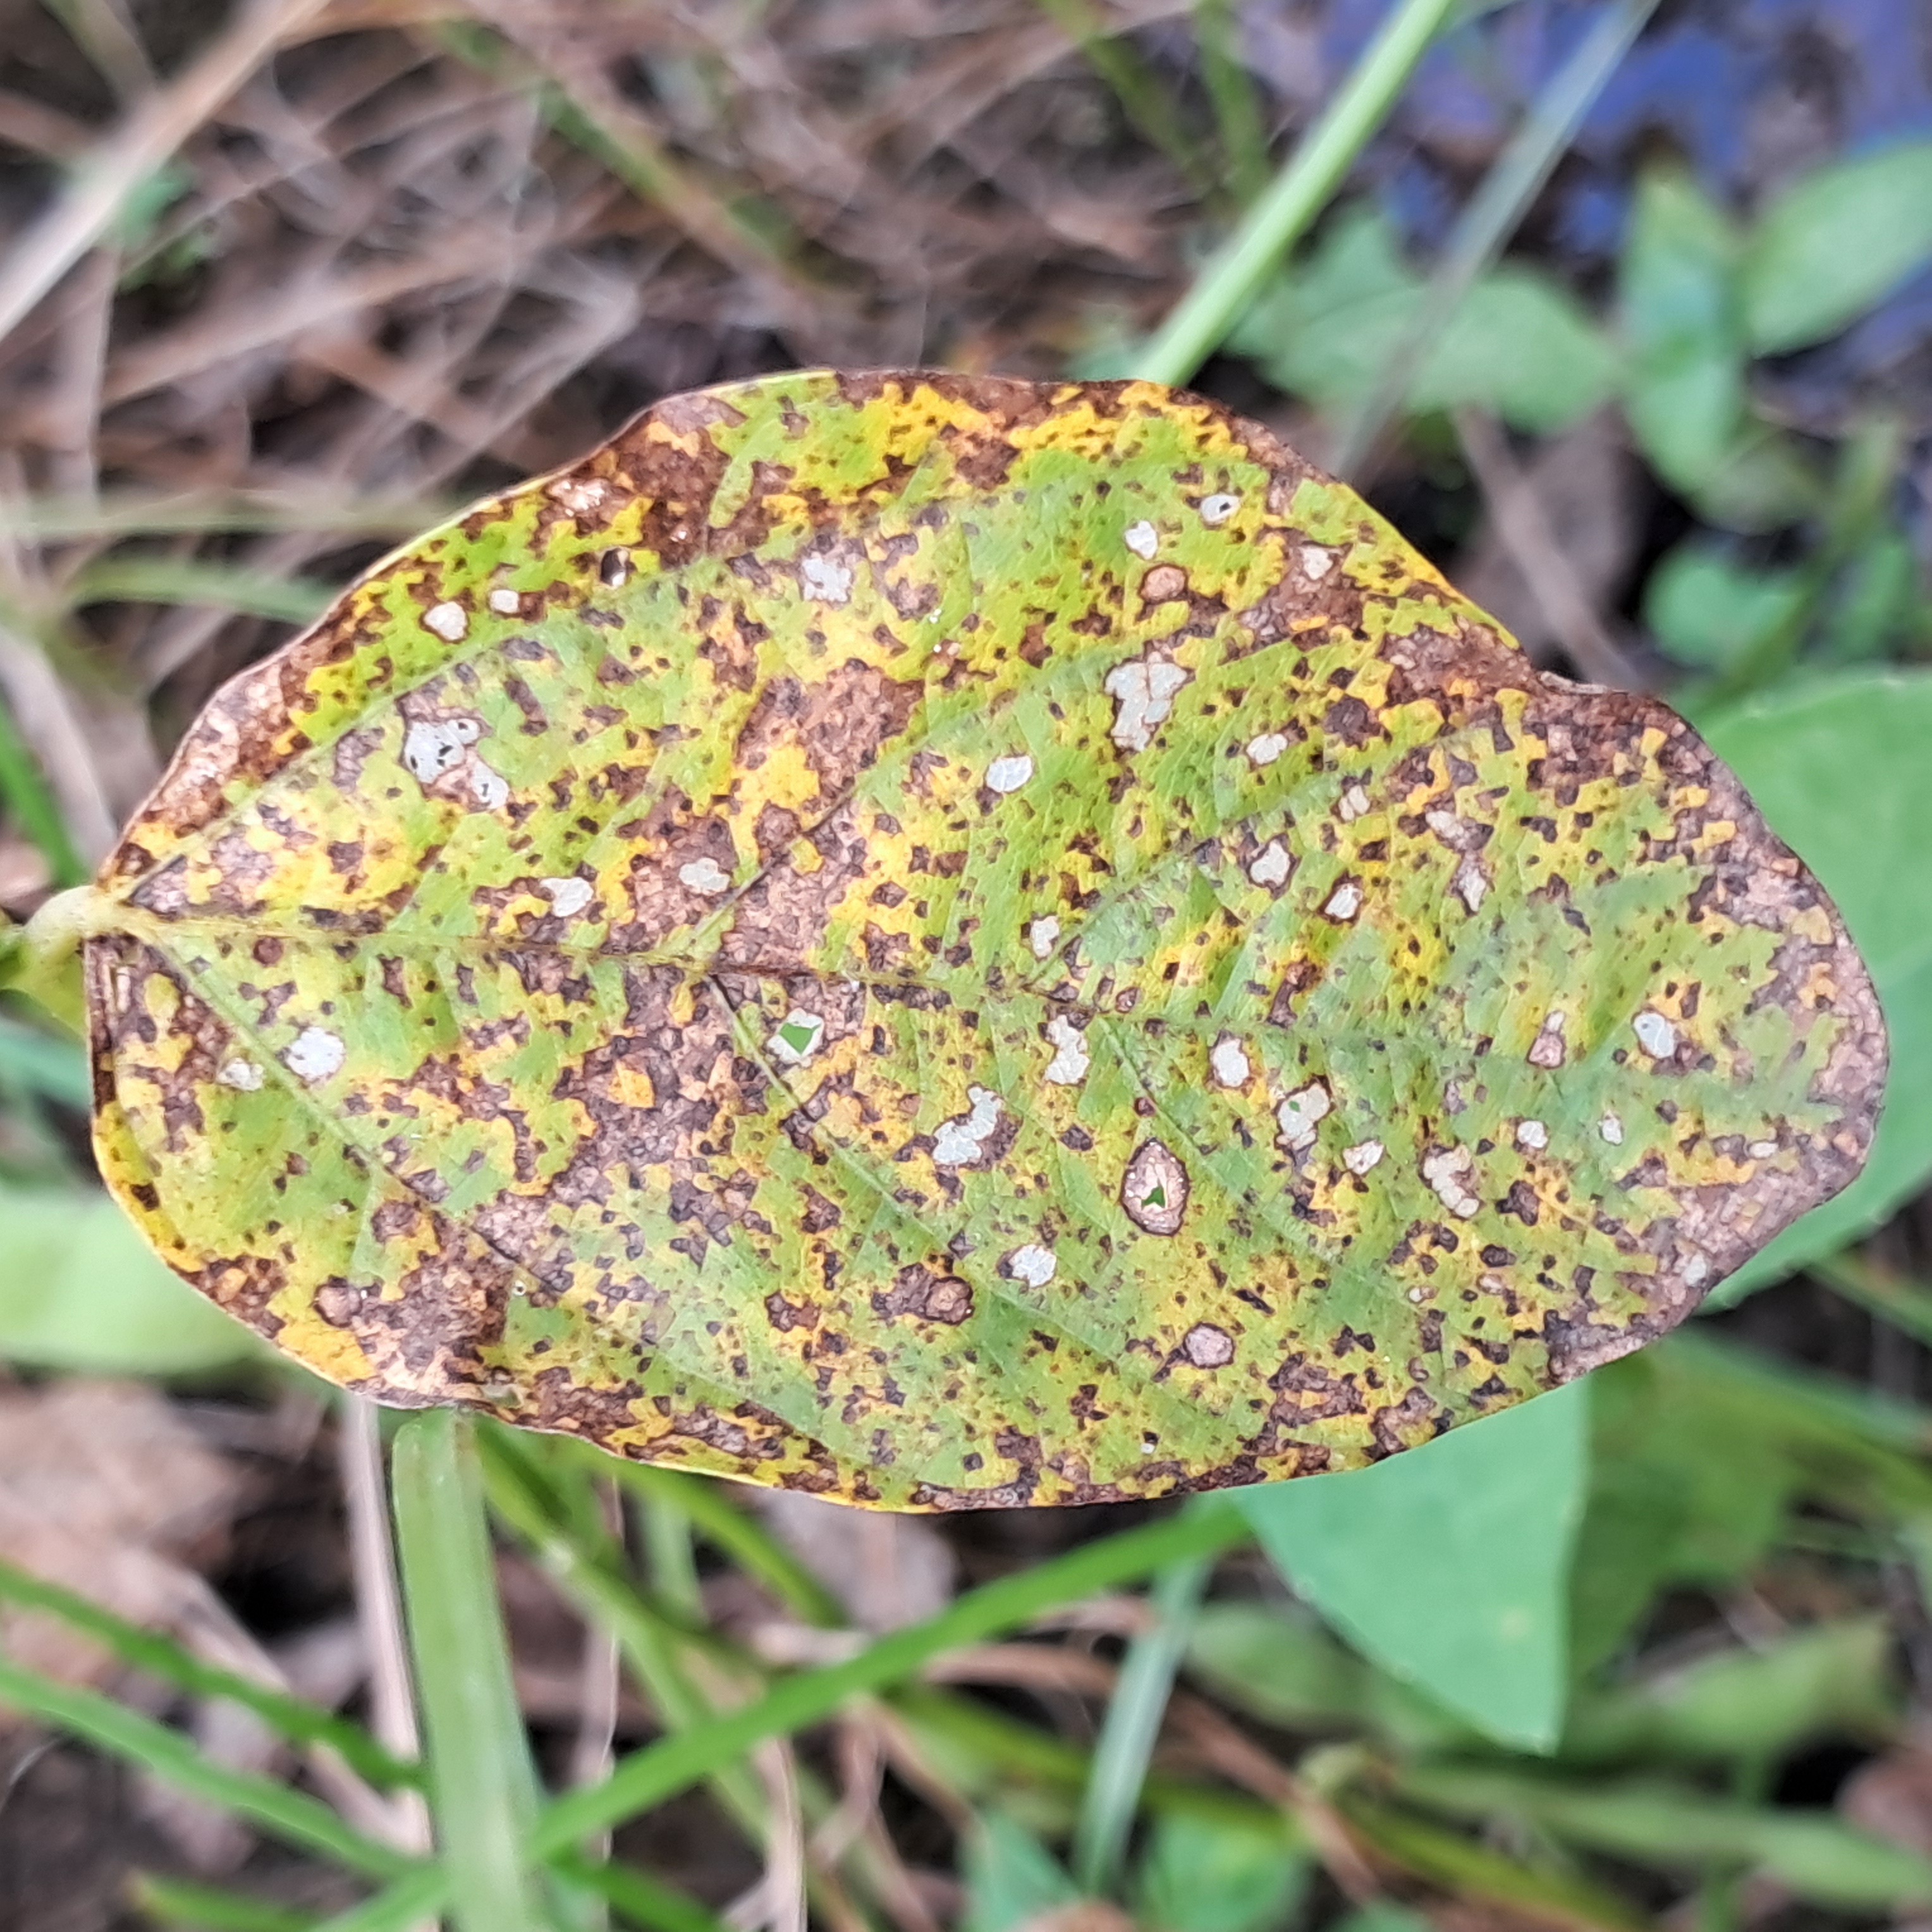
Label: Rust